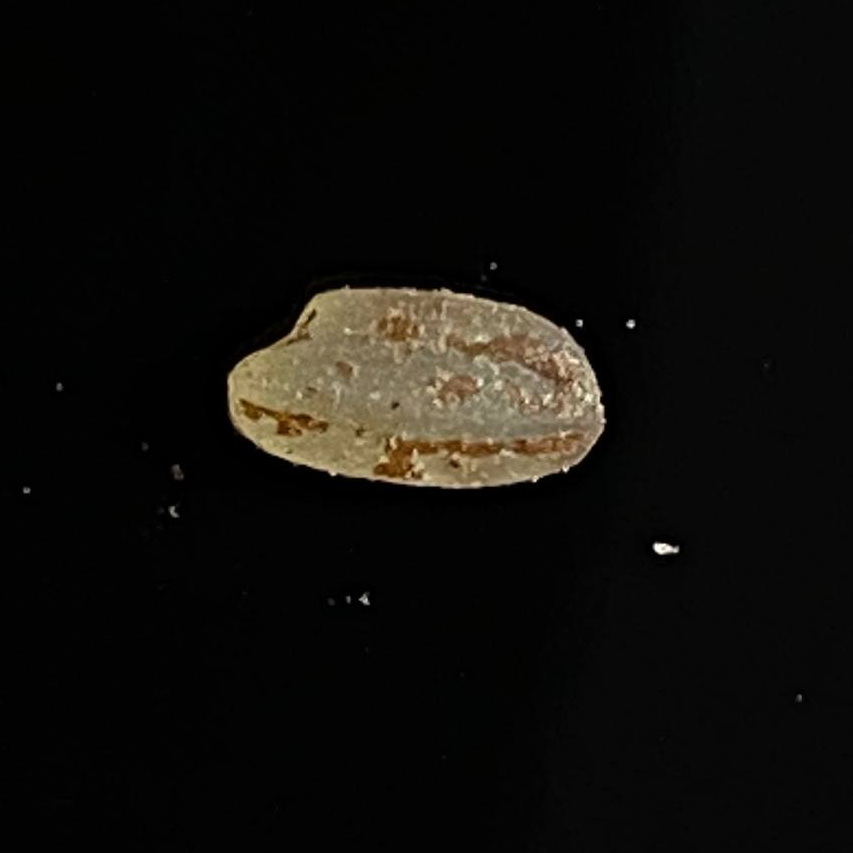
Rice variety: Lal_Aush